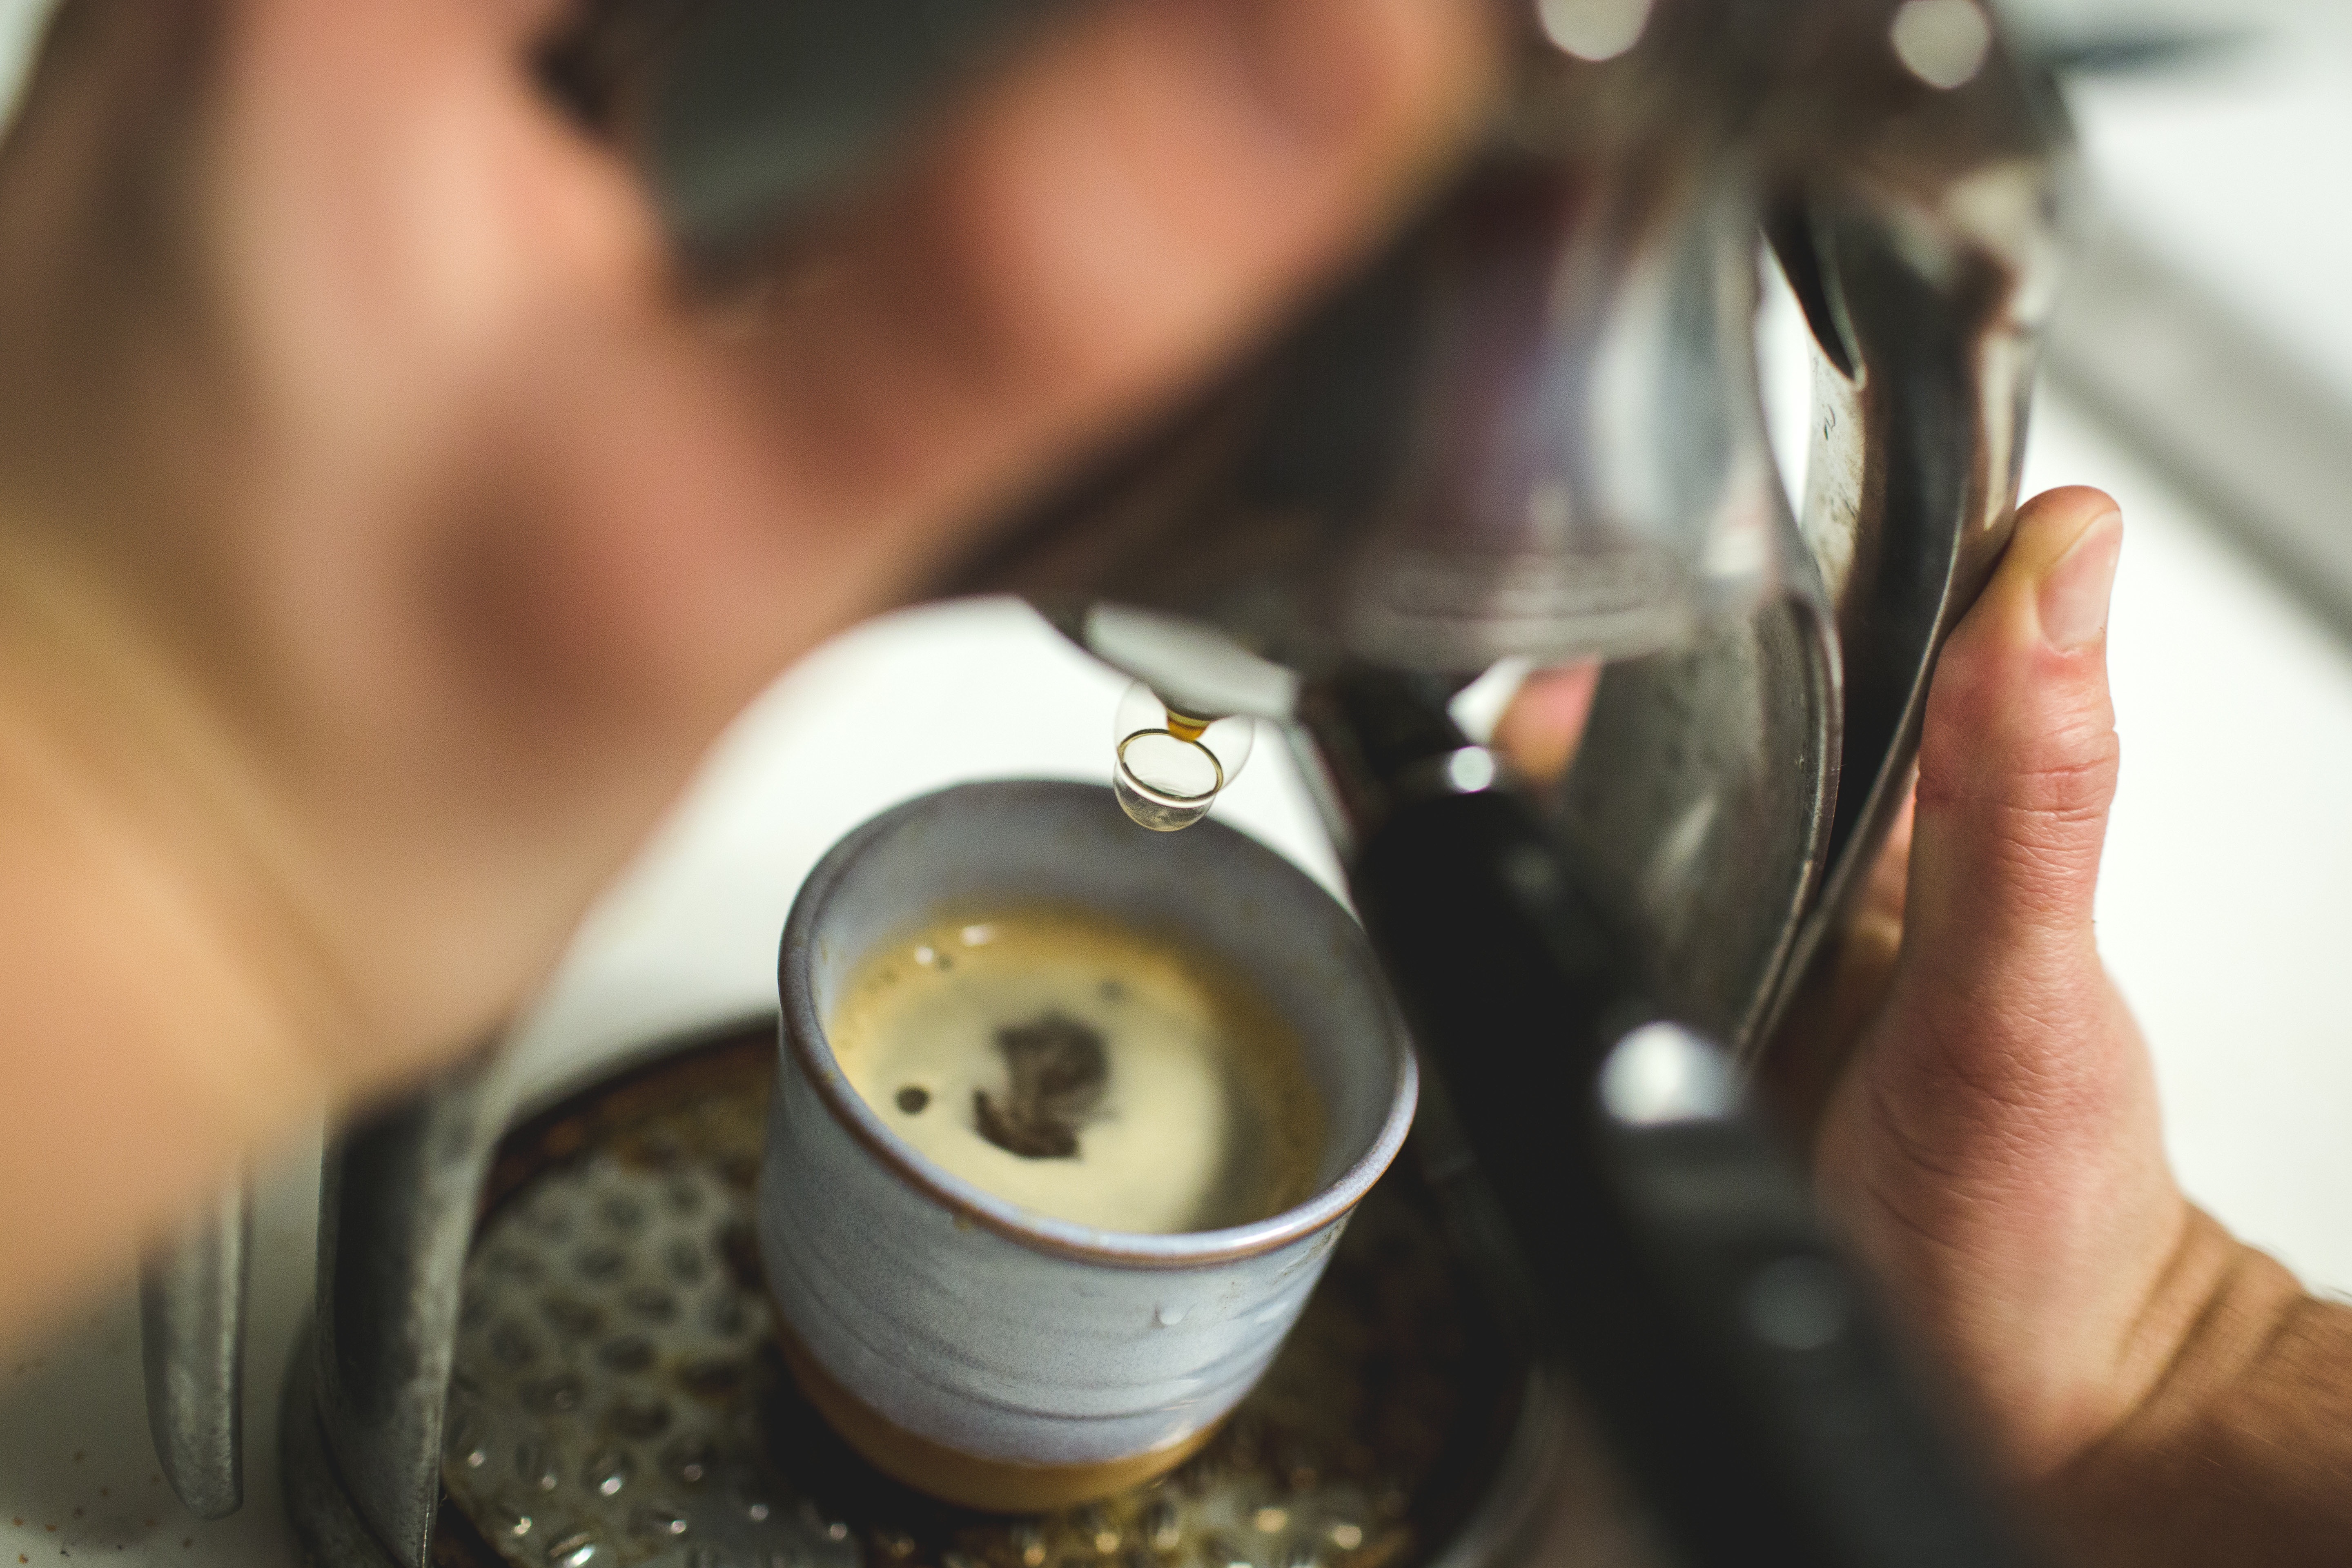
hand, cafe, coffee shop, coffee, morning, cup, cappuccino, fresh, beverage, drink, breakfast, espresso, close up, eye, glasses, hot, break, brew, barrista, brewing, sense, brewed, expresso